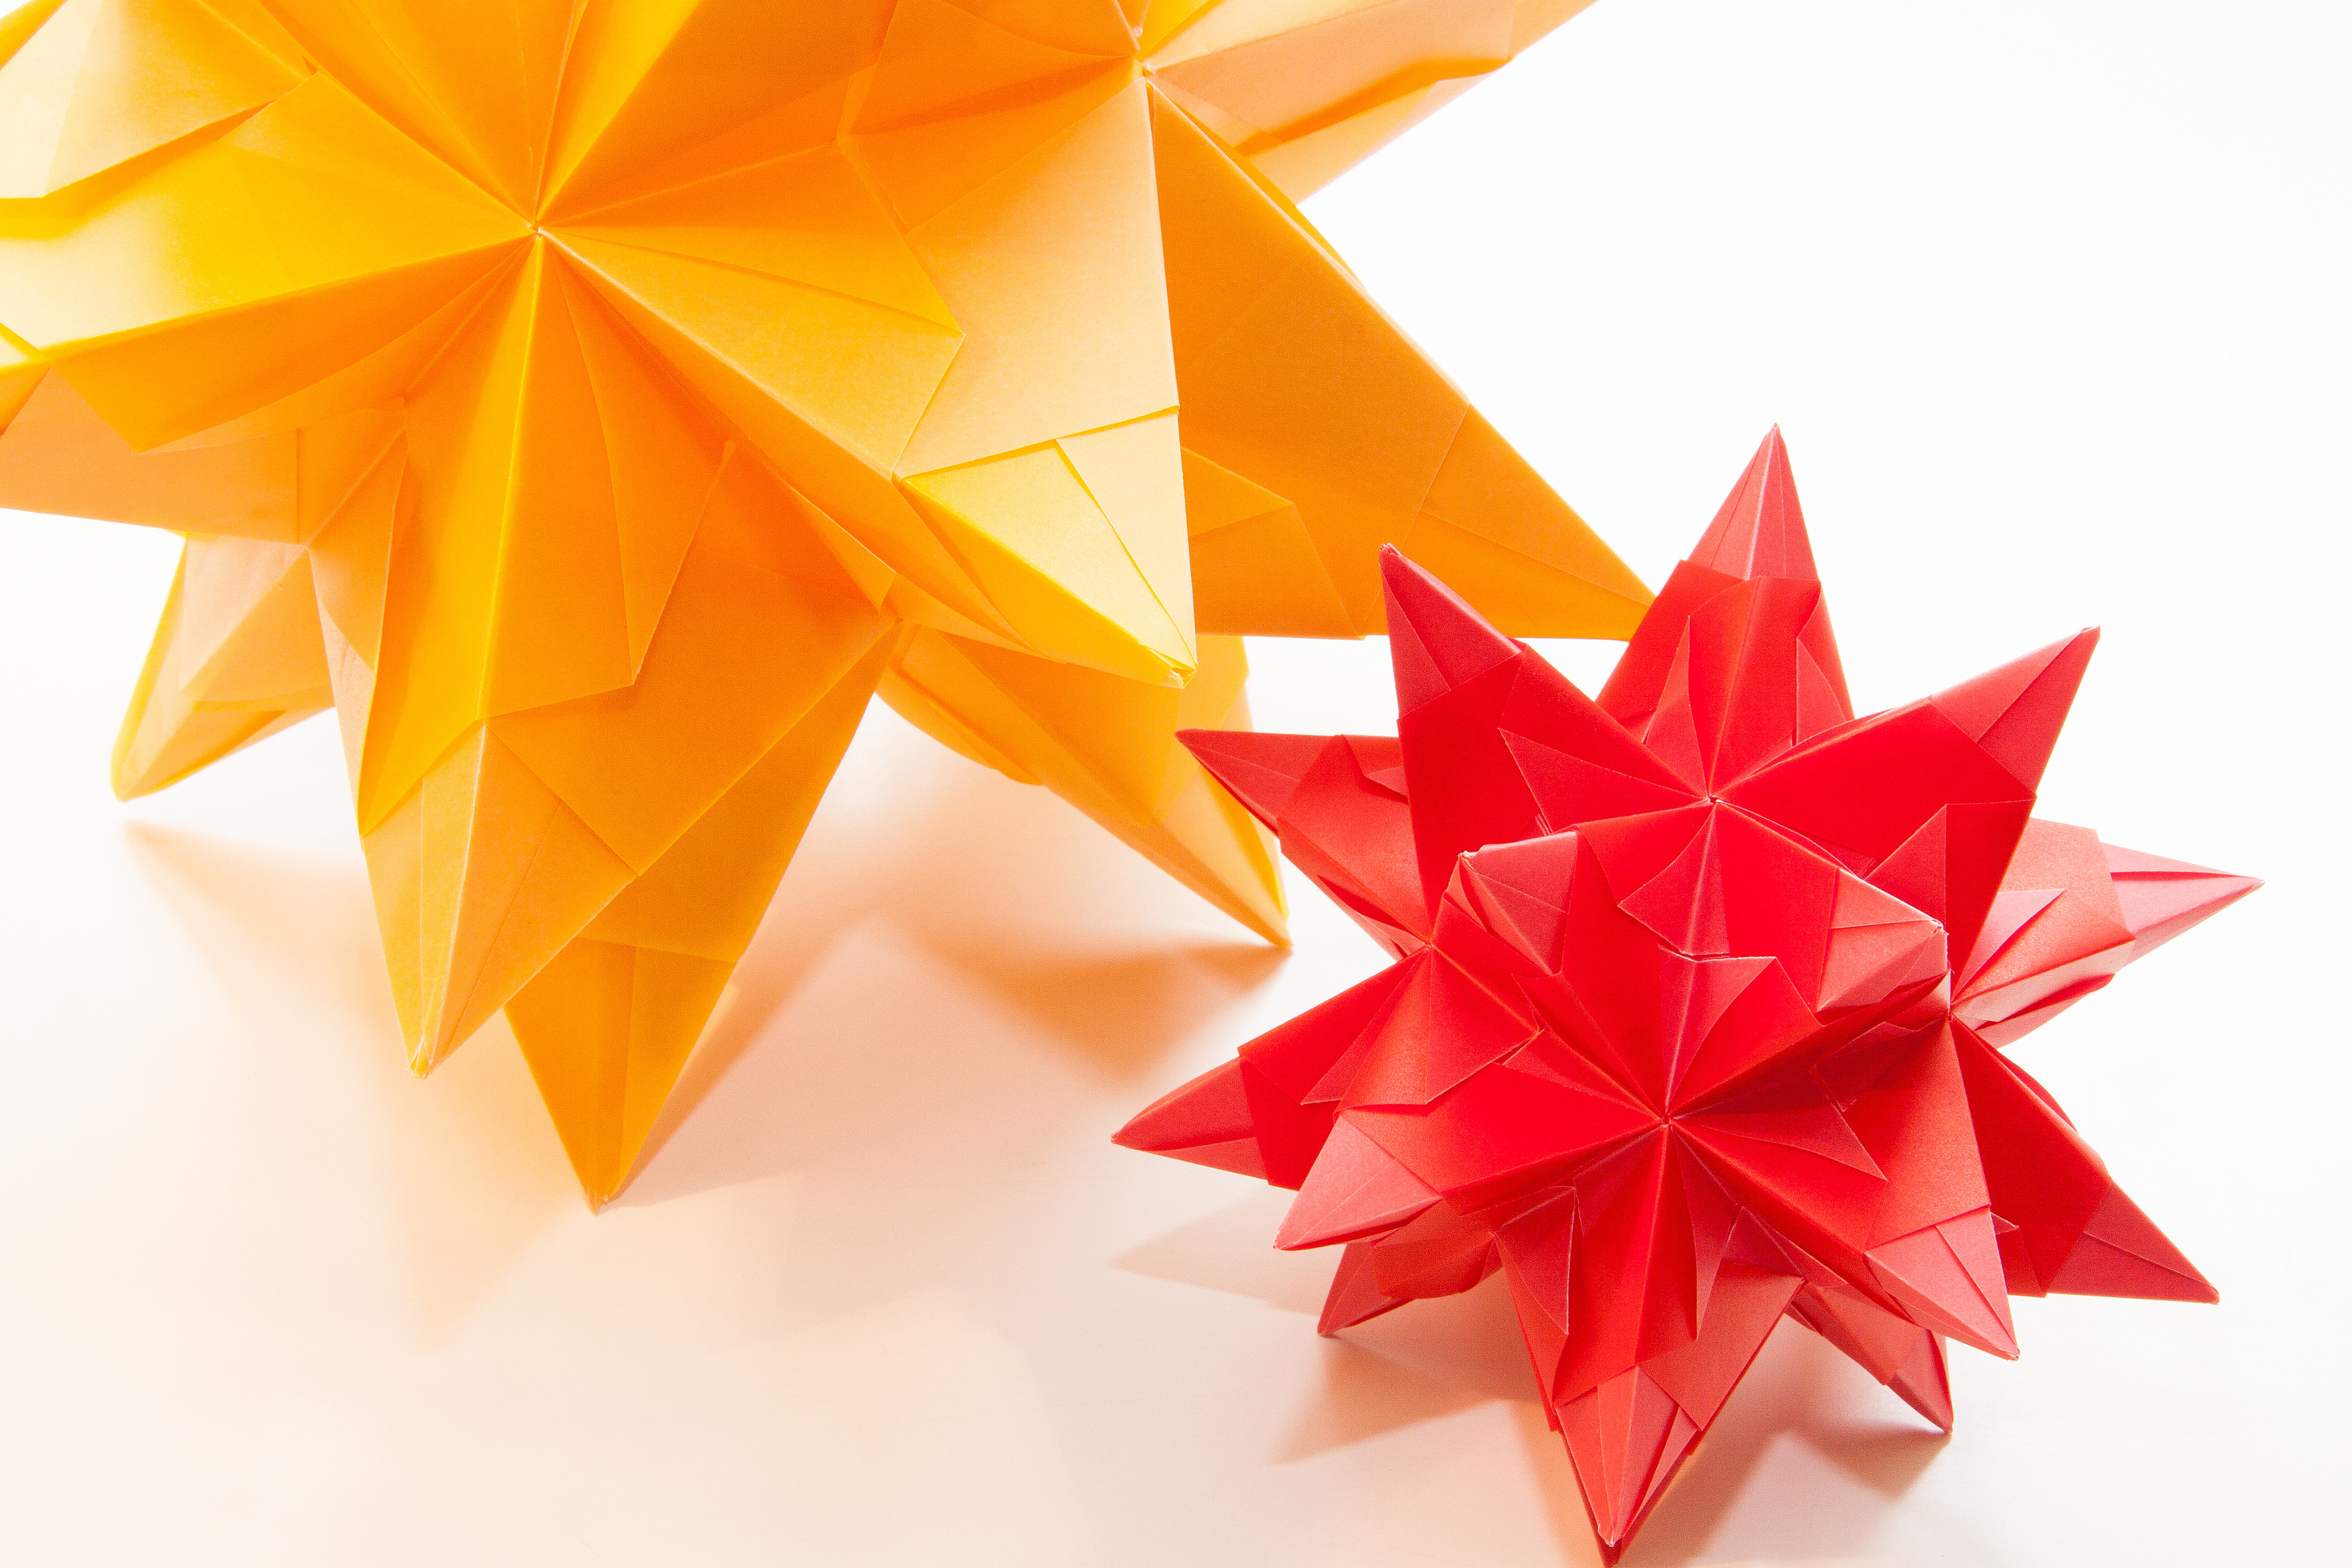
star, red, small, craft, object, yellow, symmetry, fold, large, shiny, origami, matt, product design, art paper, origami paper, 3 dimensional, art of paper folding, geometric bodies, creative arts